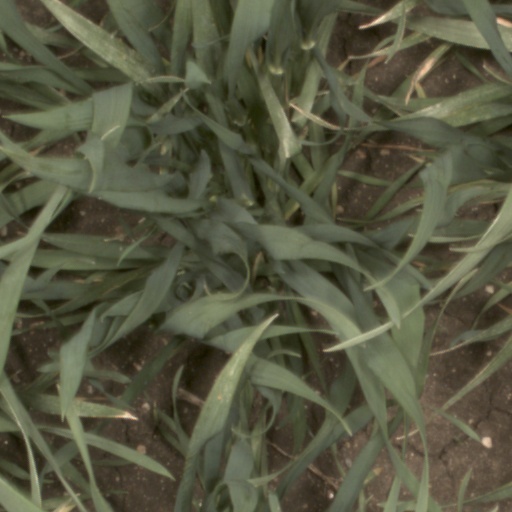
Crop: wheat